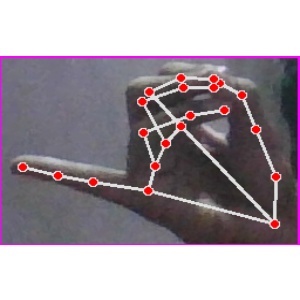
अक्षर: च